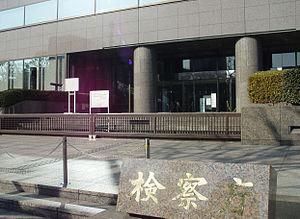
Le ministère de la Justice est un des départements ministériels du Cabinet du Japon, officiellement traduit en anglais en Ministry of Justice.